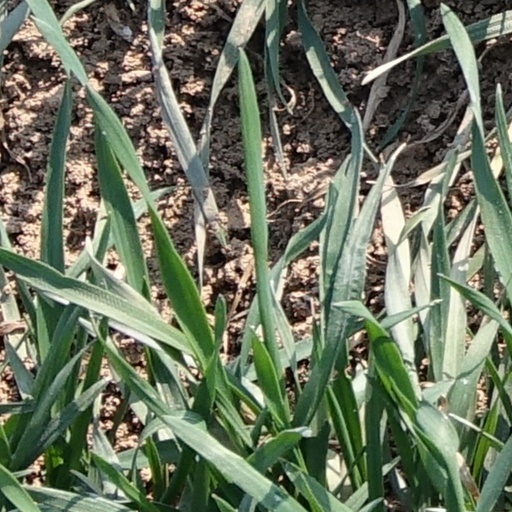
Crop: wheat